Parkside railway station (Merseyside)

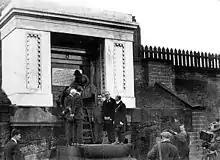
Huskisson Memorial 1913

During the opening ceremony the MP William Huskisson was killed in an accident at the station. A memorial to Huskisson was paid for by the railway and erected at the trackside in 1831. The memorial has subsequently been granted listed building status and remains at the site of the original station near Newton-le-Willows.